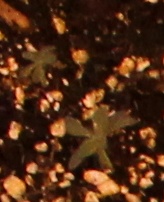
Label: Kochia